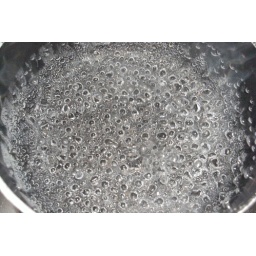
the eyes of boiling water in a teflon pot